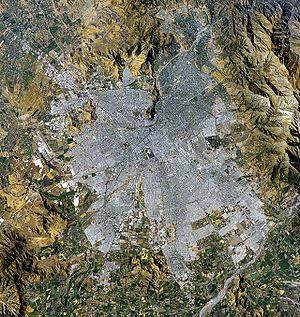
La métropolisation est une dynamique spatiale contribuant à organiser le territoire autour d'une ville ou d'un espace urbain qualifié de métropole.